Jan de Herdt

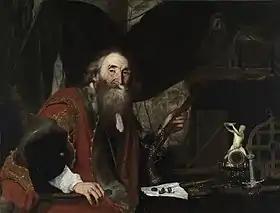
"Portrait of an unknown man with his art collection (The antique dealer)"

Jan de Herdt, in Italy also called Il fiammingo (Antwerp, c. 1620 – between 1686 and 1690) was a Flemish painter and draughtsman. After training in Antwerp, he spent his entire career abroad, first in Northern Italy and later in Vienna and other cities in central Europe. He was mainly a portrait artist but also painted genre scenes as well as religious, mythological and allegorical subjects. He was part of a network of Flemish and Dutch painters working for the court, aristocracy and ecclesiastical institutions of central Europe.